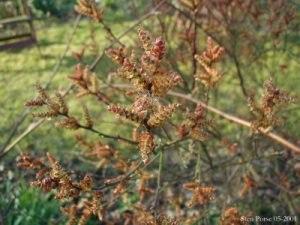
Le piment royal, myrte des marais, myrte du brabant ou pour les francophones d'Amérique le bois-sent-bon ou myrique baumier est une plante arbustive de la famille des Myricaceae.